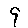
Label: 9